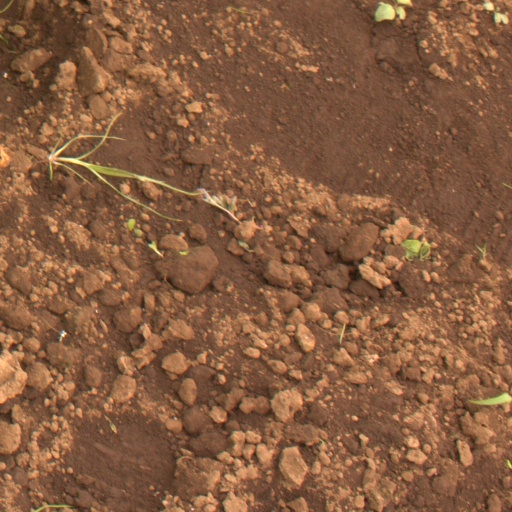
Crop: soybean